Njue Kevin

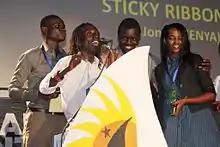
From left, Bill Afwani, Njue Kevin, Brian Achar & Maureen Koech while receiving the prize at Zanzibar International film festival.

Impressed by the previous short, Phoebe Ruguru, a Kenyan filmmaker based in London, contacted Njue on Facebook and they teamed up to make the second short film titled "Saidia/Help", which was penned by Njue.